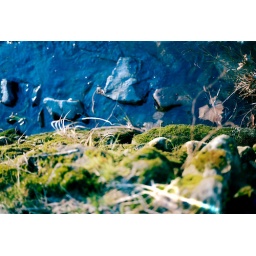
looking over the edge of a rock bed covered in moss into water.